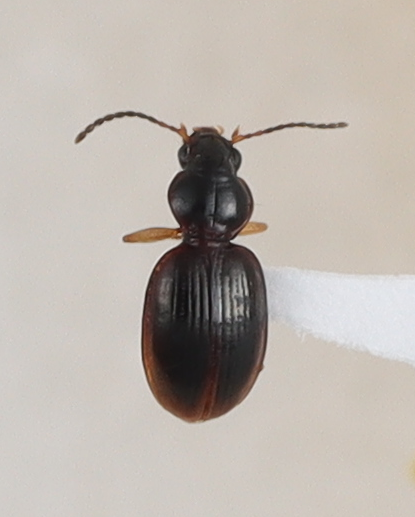
Scientific name: Mecyclothorax discedens
Plot: 4
Trap: W
Collected: 20241009